North Dakota Highway 21

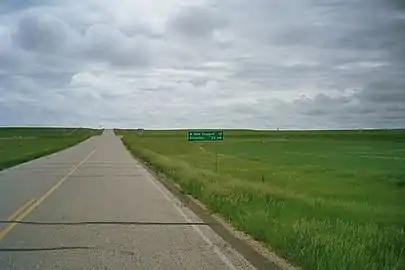
North Dakota Highway 21

North Dakota Highway 21 (ND 21) is an east-west highway in North Dakota. The eastern terminus is at ND 6 about north of Breien and the western terminus is at U.S. Route 85 (US 85) about east-northeast of Amidon. The highway is known for the large number of abandonments located along it.